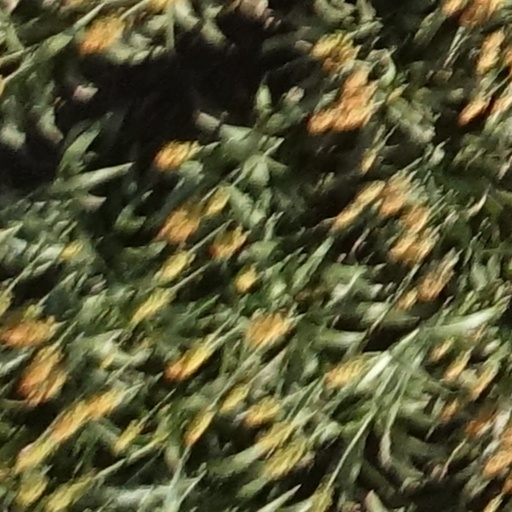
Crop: sorghum